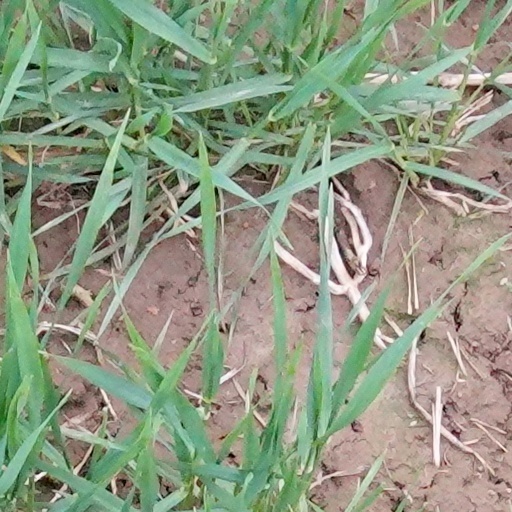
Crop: wheat